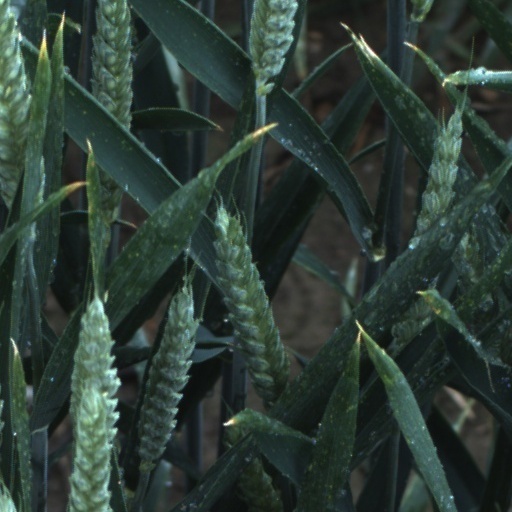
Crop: wheat